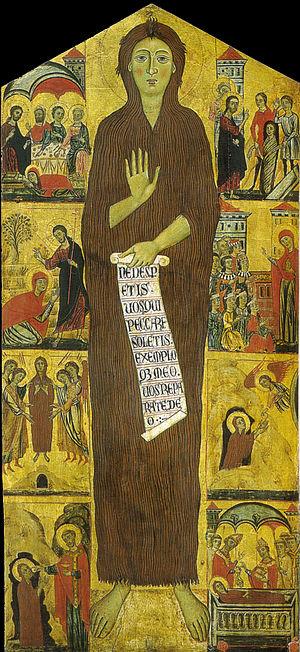
Le Maître de la Madeleine est un peintre italien anonyme qui fut actif en Toscane, au cours de la seconde moitié du Duecento. Le peintre Filippo di Jacopo, actif à Florence, vers 1265 – 1290 est pressenti comme pouvant être ce maître.